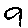
Label: 9